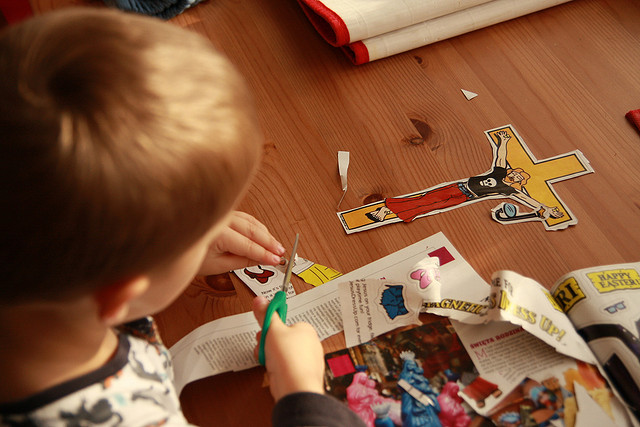
user: Given an image and a question. Answer the question in a short answer. Question: What is the boy doing? Short Answer:
assistant: cut paper